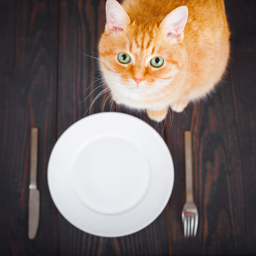
hungry cat near an empty plate and cutlery on a wooden table